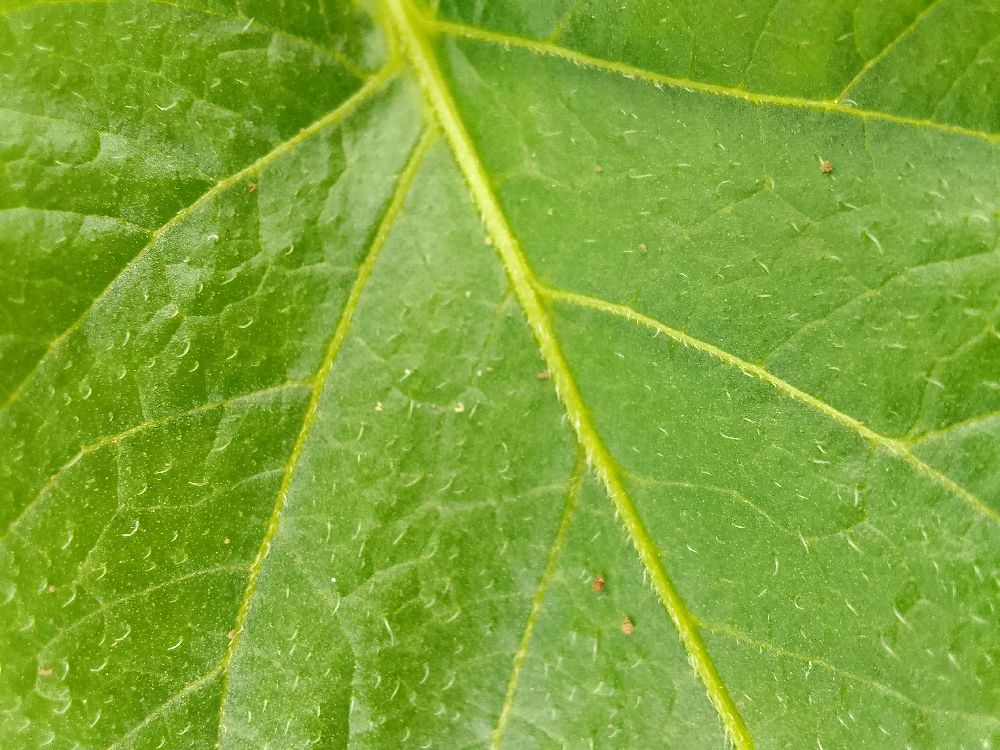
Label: Healthy